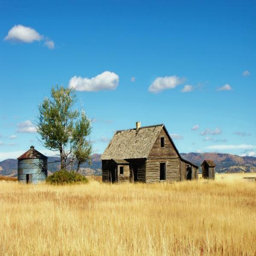
the little house on the prairie .